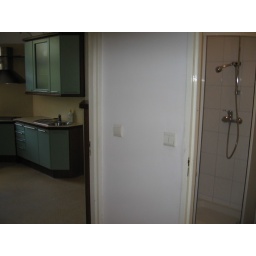
This is with your back against the door, with the kitchen off to the left and the bathroom straight ahead